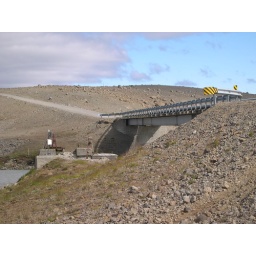
This bridge takes the Kjolur road over the river